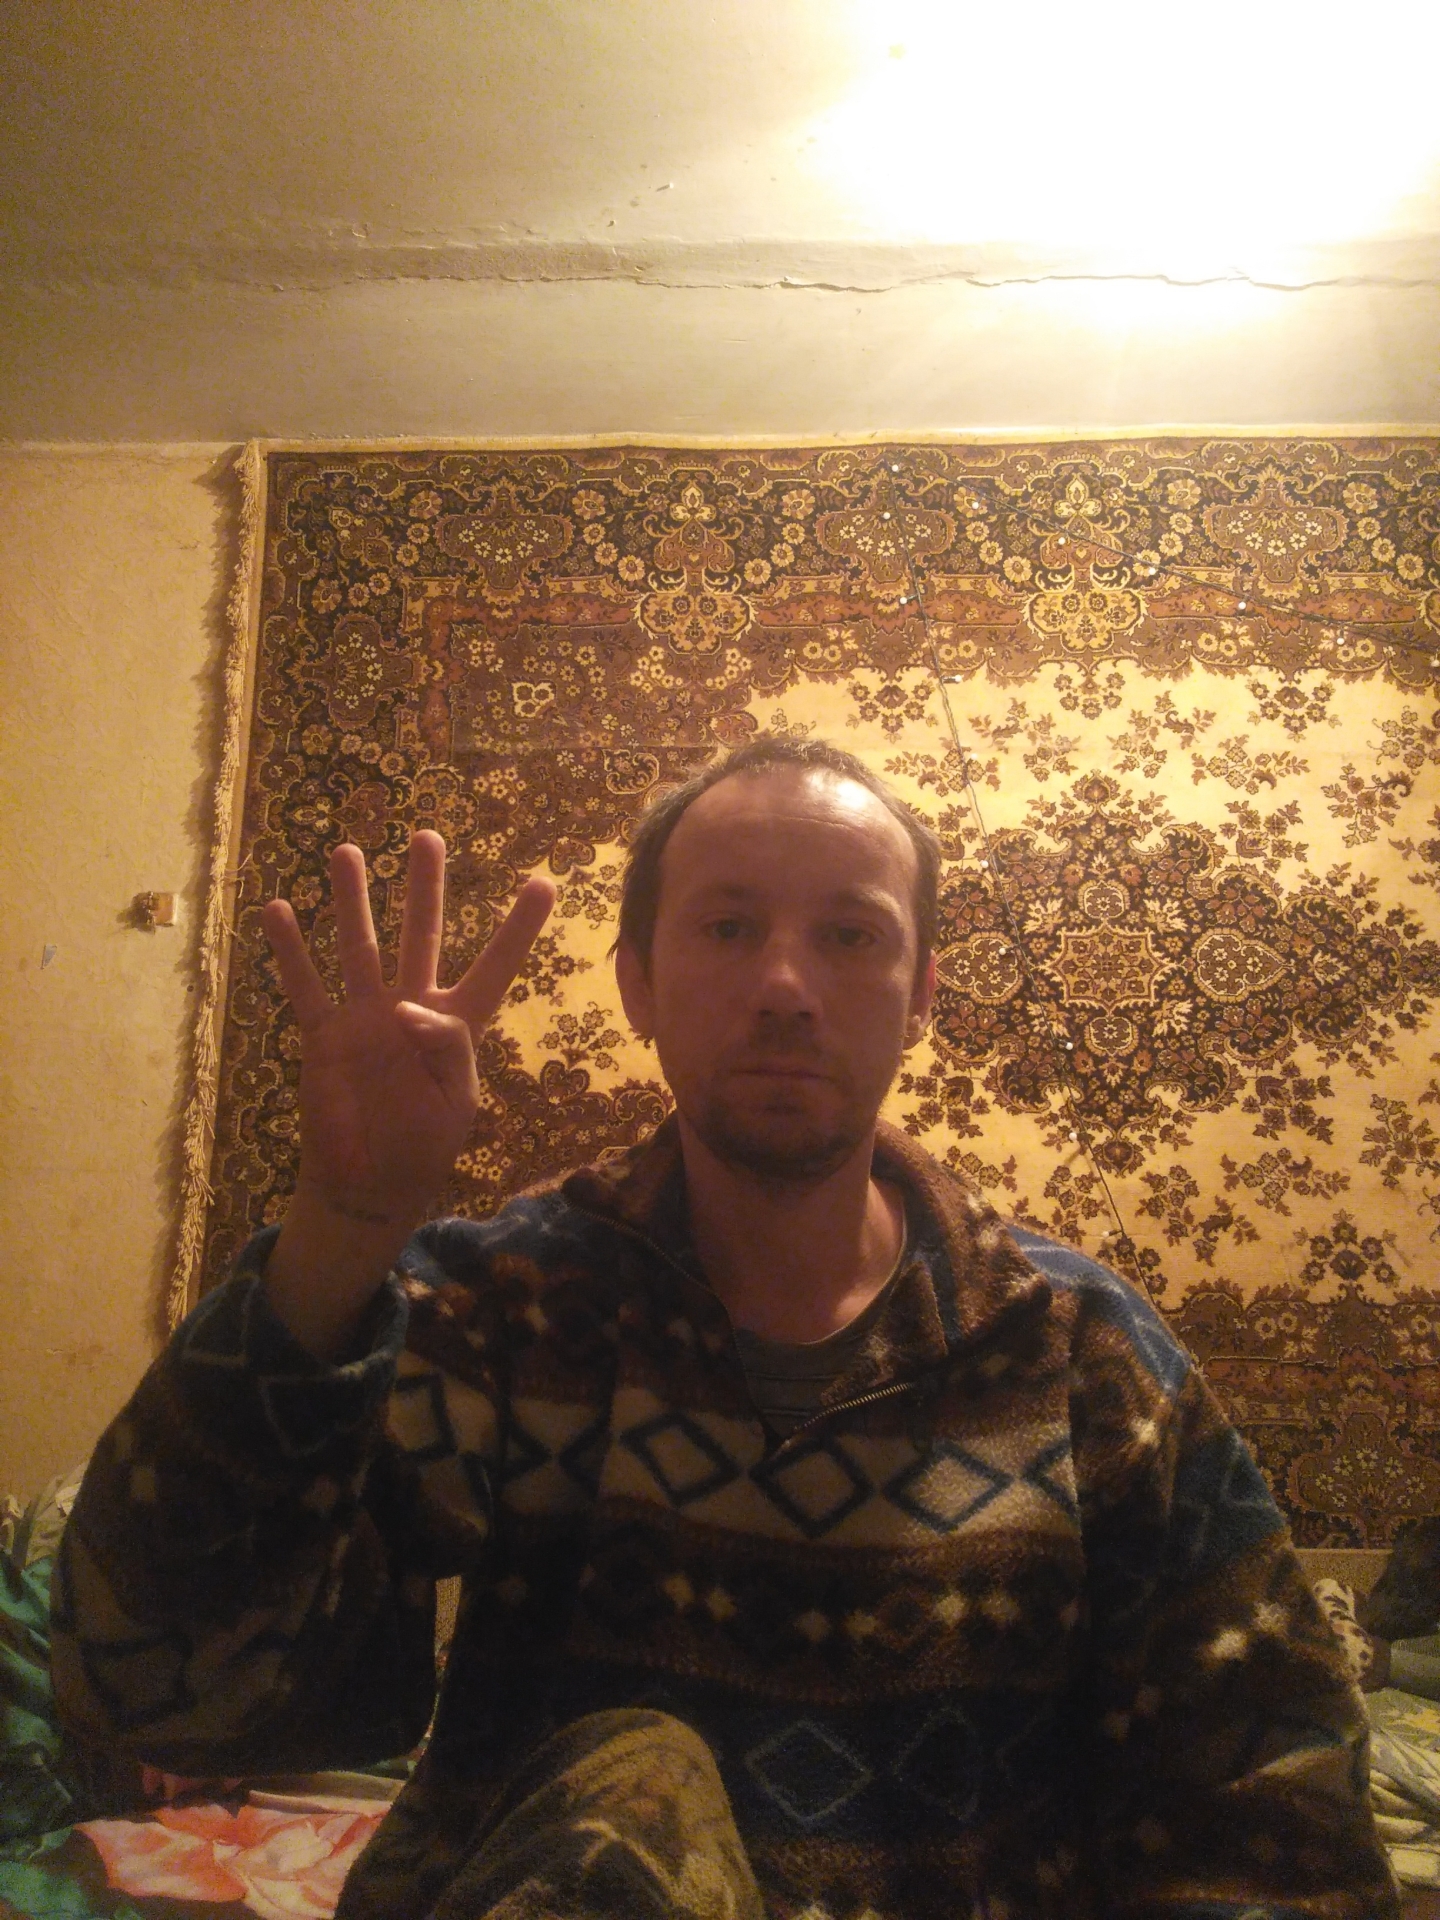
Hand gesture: four